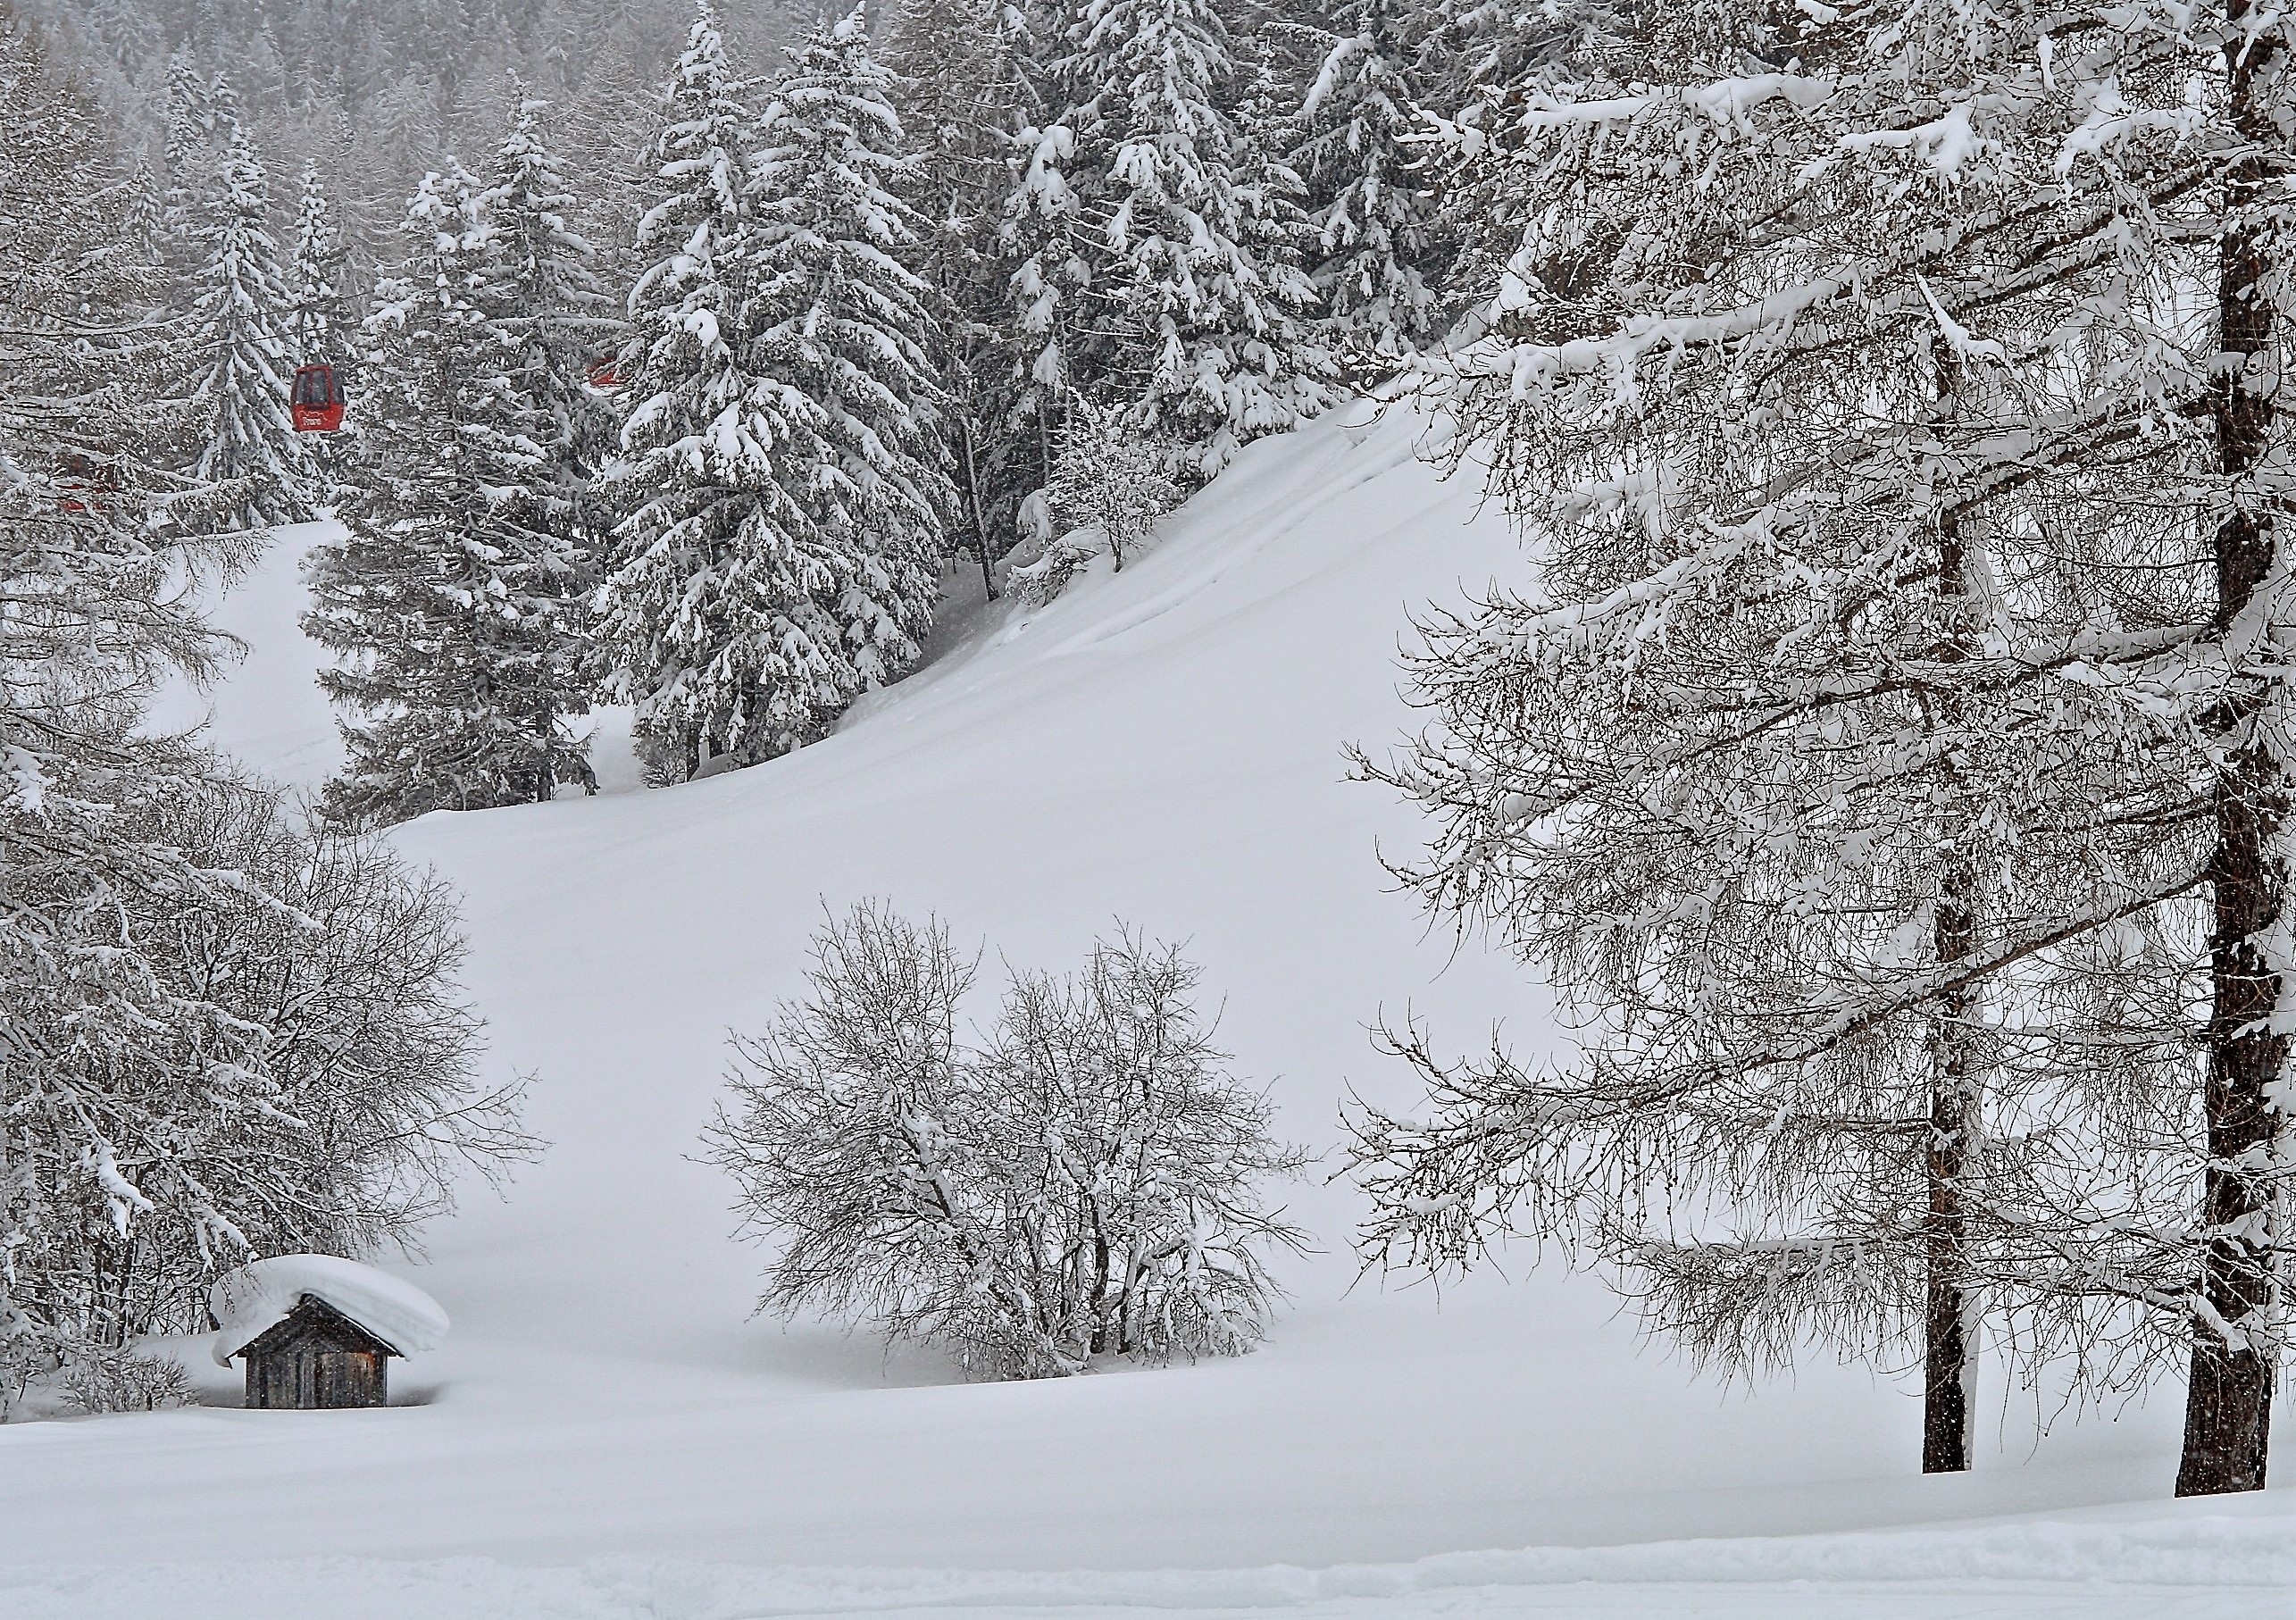
landscape, tree, nature, mountain, snow, winter, hiking, field, weather, fir, season, alps, footwear, winters, blizzard, freezing, landscape snow, geological phenomenon, winter storm